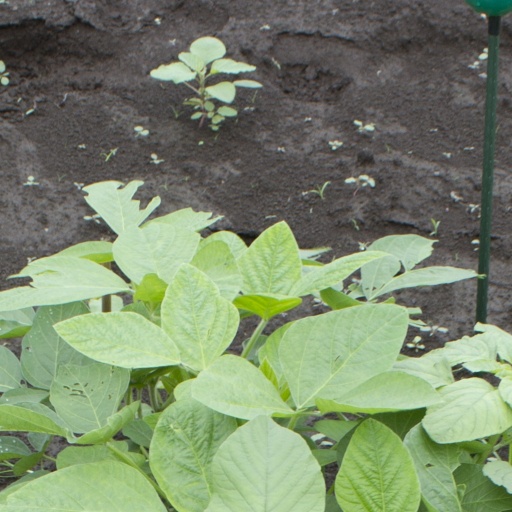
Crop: soybean